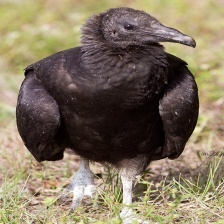
Species: BLACK VULTURE
Scientific name: CORAGYPS ATRATUS
ImageNet parent category: vulture